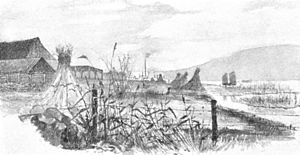
Sosti
Sosti/Wassersleben omkring 1895
Sosti eller Wassersleben er en lille forstad til Flensborg i det nordligste Tyskland, der ligger direkte ved Flensborg Fjord. Byen ligger ved den dansk-tyske grænse og hører under Harreslev Kommune.